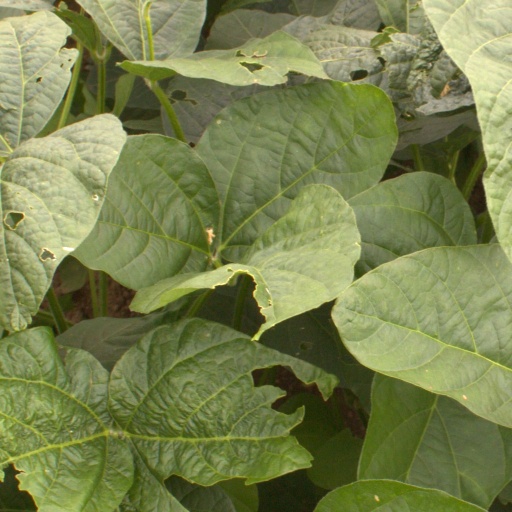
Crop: soybean